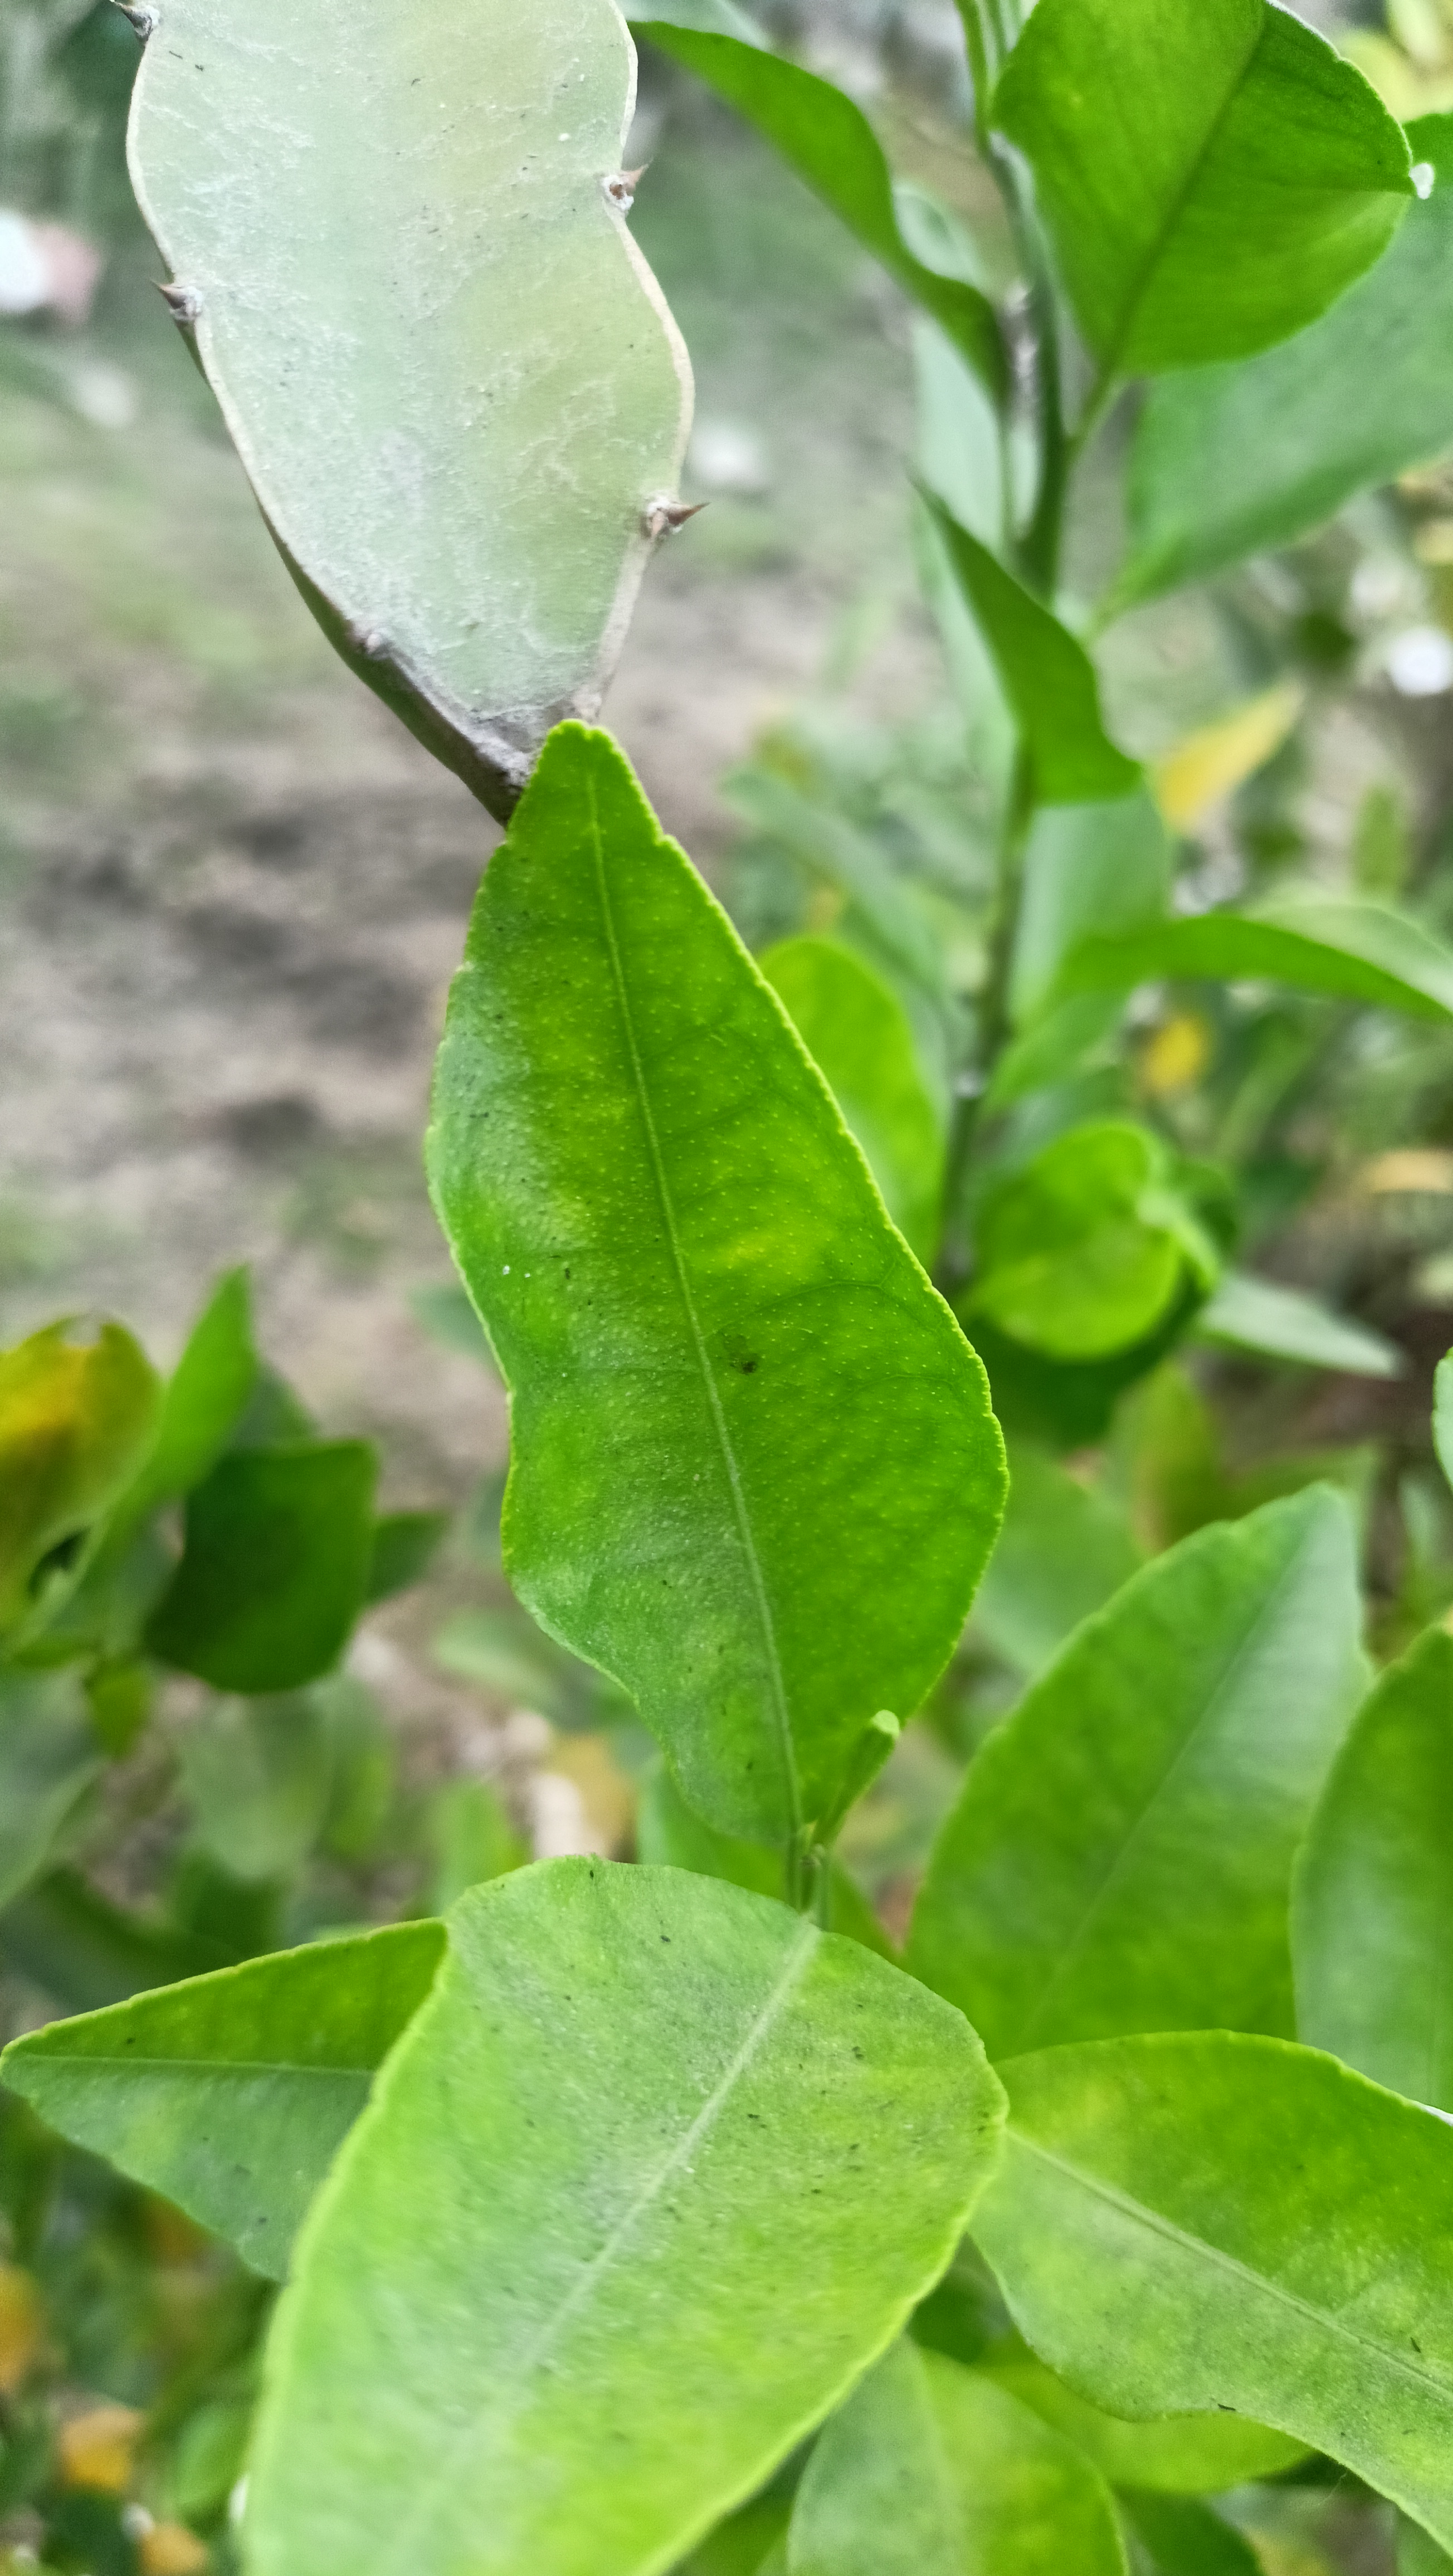
Mandarin leaf variety: Darjeling